Interstate 75 in Georgia

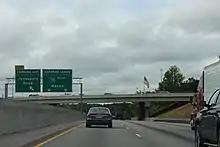
View of southbound I-75 at Jonesboro Road. Overhead signs are visible along the South Metro Express Lanes located in the freeway's median.

In 1971, it was open from the Florida state line to Allgood Road in Marietta. In 1973, it was under construction from Marietta to SR 92 in Acworth. In 1974, the highway was under construction from Emerson to US 411/SR 61 near Cartersville. The last segment of I-75 in Georgia, located between Emerson and Cartersville, opened on December 21, 1977.